Himba people

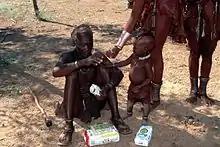
A traditional regional Leader or Headman of the OvaHimba - Chief Kapuka Thom († 2009) of the Vita (Thom) Royal House with his grandson

Because of the harsh desert climate in the region where they live and their seclusion from outside influences, the OvaHimba have managed to maintain and preserve much of their traditional lifestyle. Members live under a tribal structure based on bilateral descent that helps them live in one of the most extreme environments on earth.